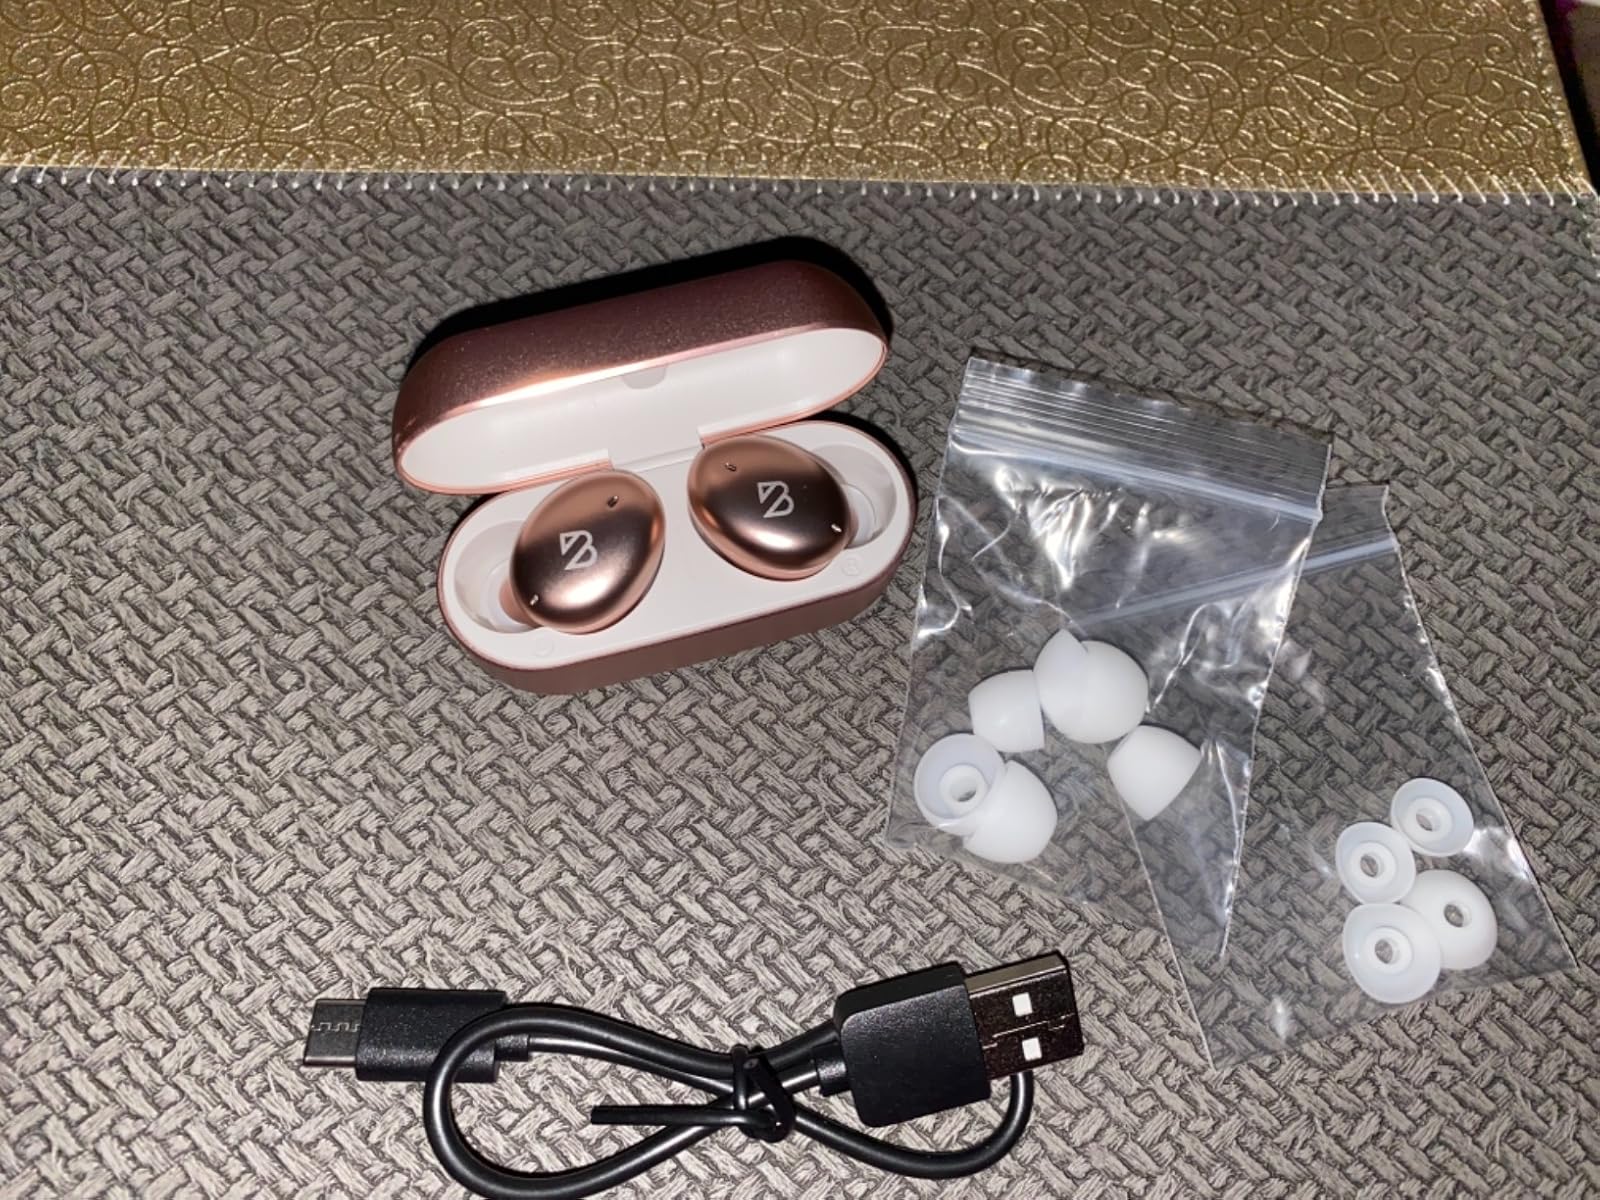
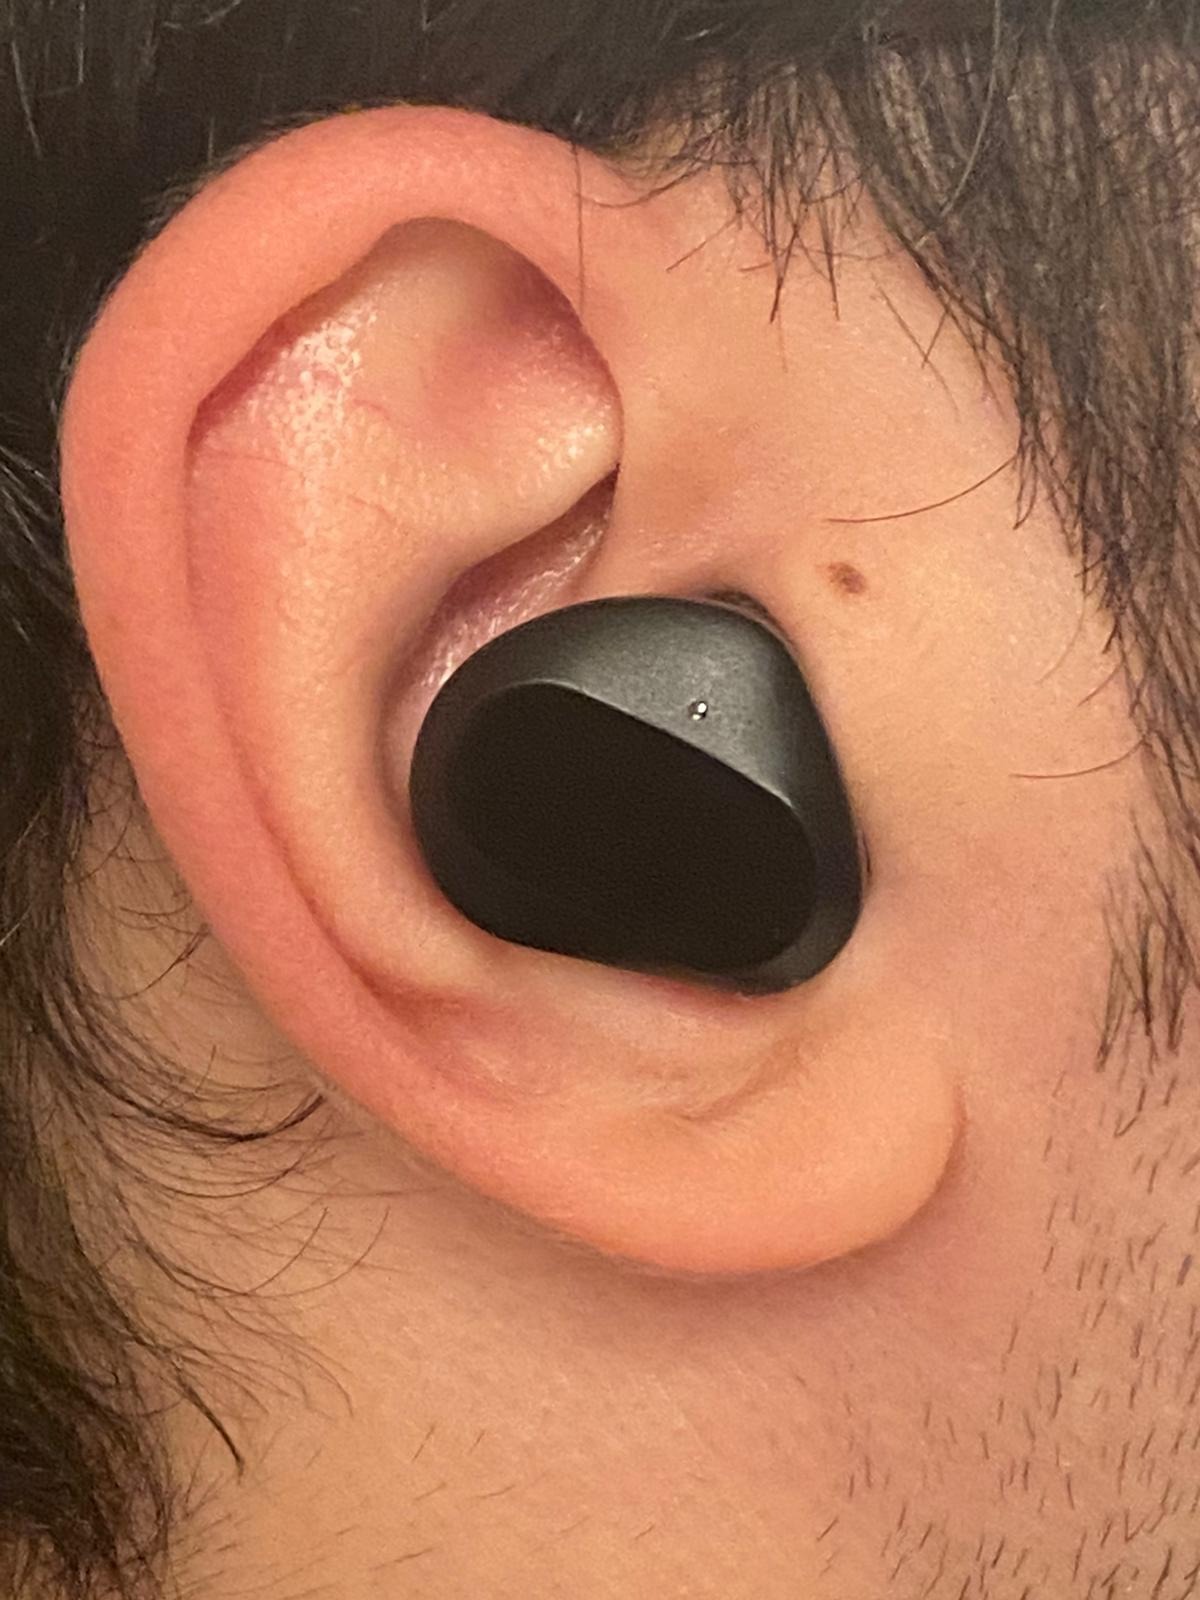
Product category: earbuds
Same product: no